Anthony Quinn (rugby league)

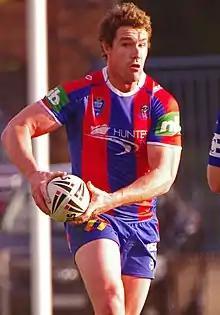

Anthony Quinn (born 19 January 1983) is an Australian former professional rugby league footballer who played in the 2000s and 2010s. He played as a er and for the Newcastle Knights and Melbourne Storm in the NRL.